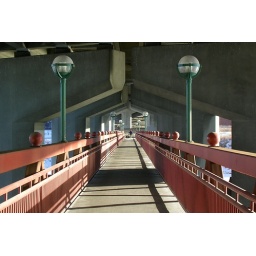
The pedestrian bridge crossing the Bow river beneath the Crowchild Trail